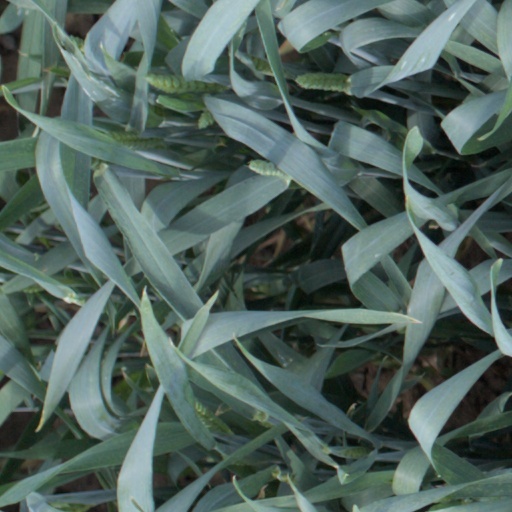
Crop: wheat